Christians, awake, salute the happy morn

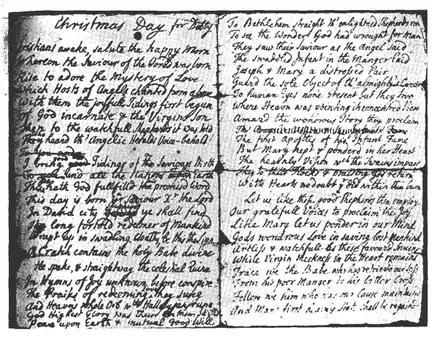
A facsimile of the original manuscript

The text of the hymn is from a poem in iambic pentameter by John Byrom. The original manuscript, in Chetham's Library, Manchester, bears the title "Christmas Day. For Dolly", referring to the author's daughter, although there is no evidence to support the oft repeated story that it was written for her specifically. The original poem was in three paragraphs of 16 lines each (for a total of 48). The exact date of this document is uncertain, although it is usually dated between 1745 and 1750. This was later published in the author's posthumous "Poems, &c." (1773) and later again in his "Works" (1814, vol. ii).